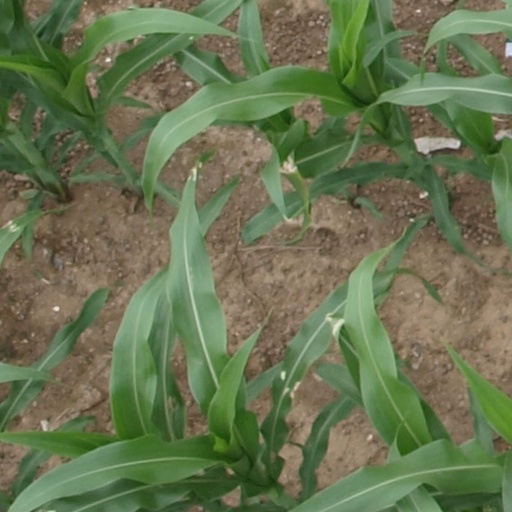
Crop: maize; corn